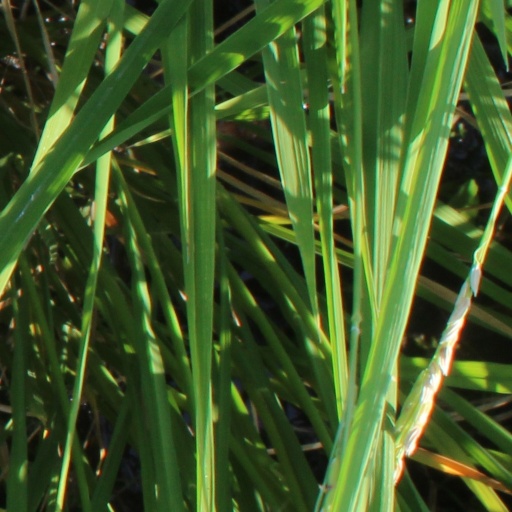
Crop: rice